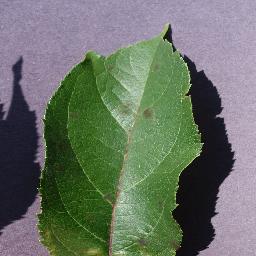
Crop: apple
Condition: scab